Keisuke Tsuboi

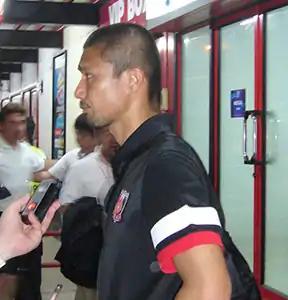

is a Japanese former professional footballer who played as a defender.